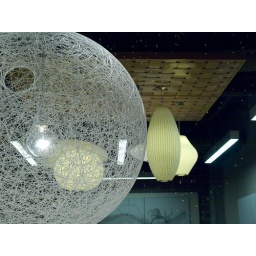
lamps in a downtown window - Austin Texas